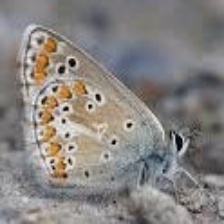
Species: BROWN ARGUS
Butterfly family (ImageNet category): lycaenid_butterfly